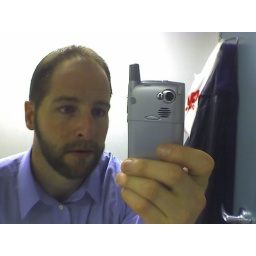
he came in thru the bathroom window (or mirror...)